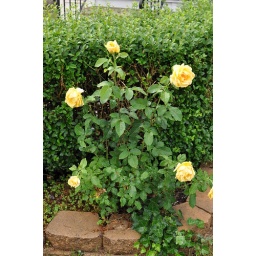
My landlord's Hotel California yellow rose which he planted in front.